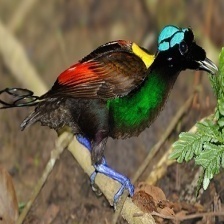
Species: WILSONS BIRD OF PARADISE
Scientific name: CICINNURUS RESPUBLICA